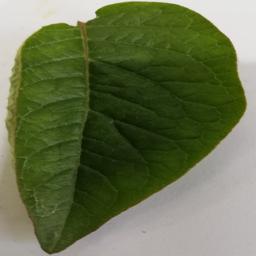
Label: Potato___Healthy